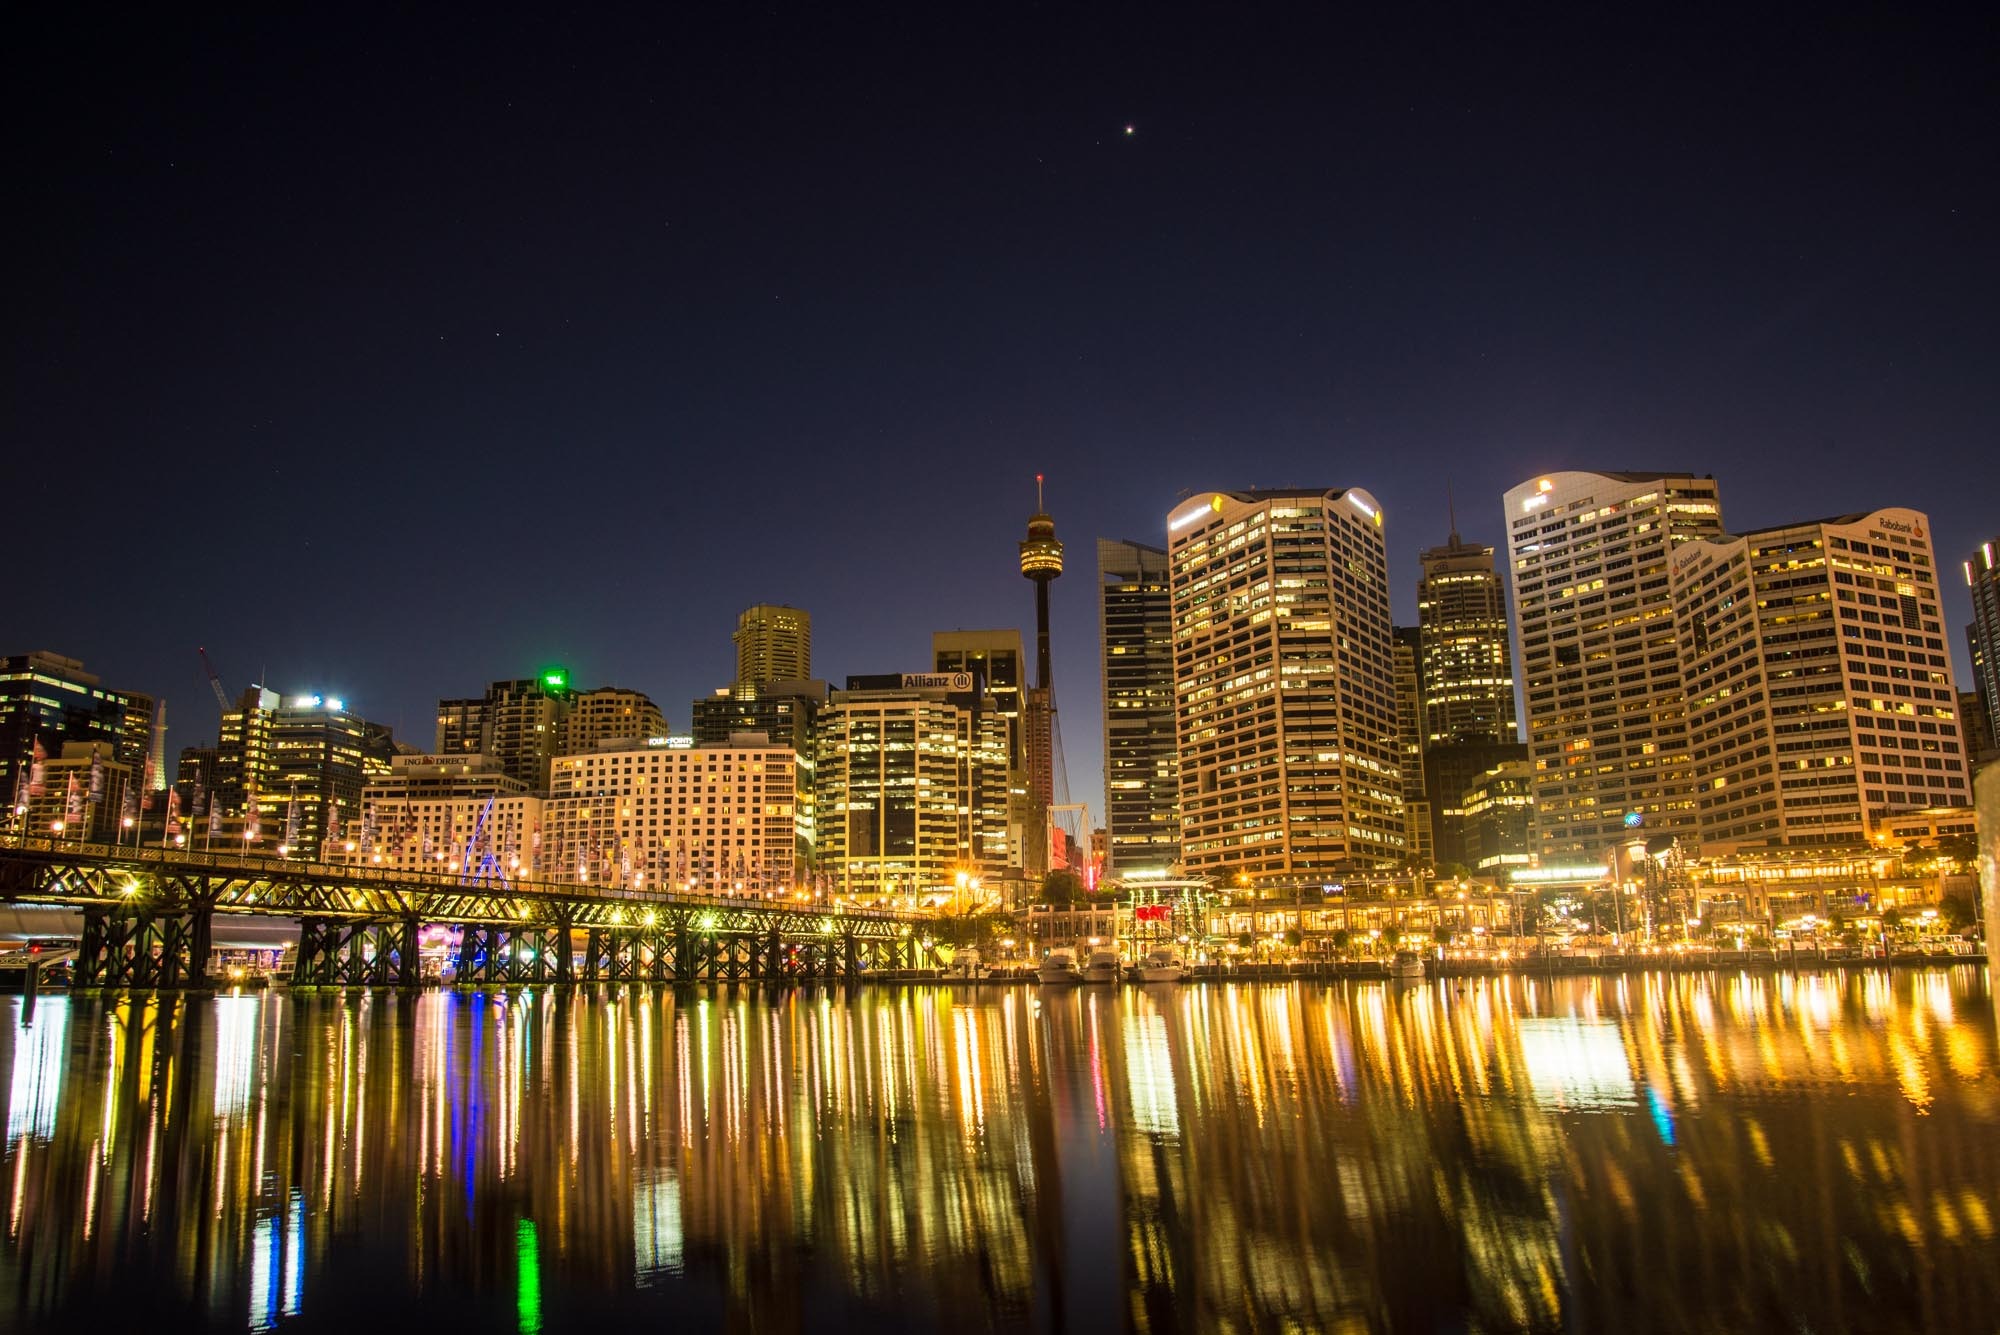
water, horizon, skyline, night, city, skyscraper, urban, river, cityscape, downtown, dusk, evening, reflection, landmark, lights, buildings, city lights, metropolis, urban area, geographical feature, human settlement, metropolitan area